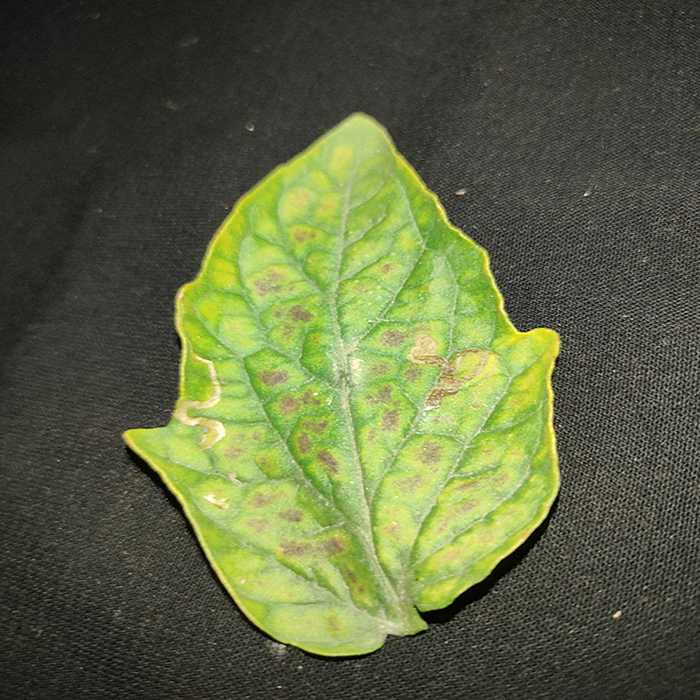
Plant: Tomato
Label: Tomato spotted wilt